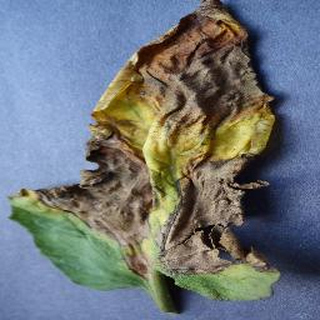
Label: tomato_late_blight